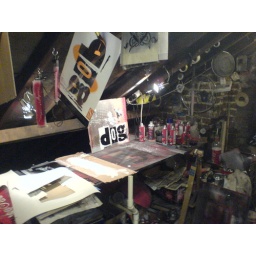
my dog house in the sky